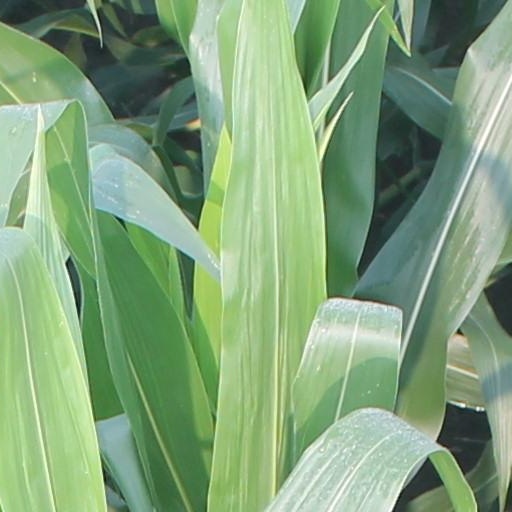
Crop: maize; corn